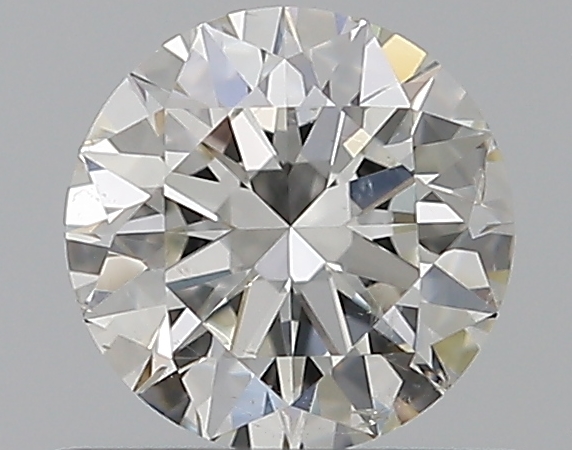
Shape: round
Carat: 0.5
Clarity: SI2
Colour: H
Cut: EX
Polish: EX
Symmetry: VG
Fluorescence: N
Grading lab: GIA
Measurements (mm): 5.08 x 5.11 x 3.12